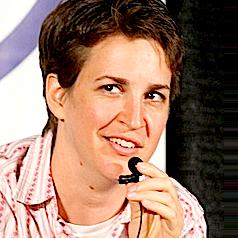
Age: 34